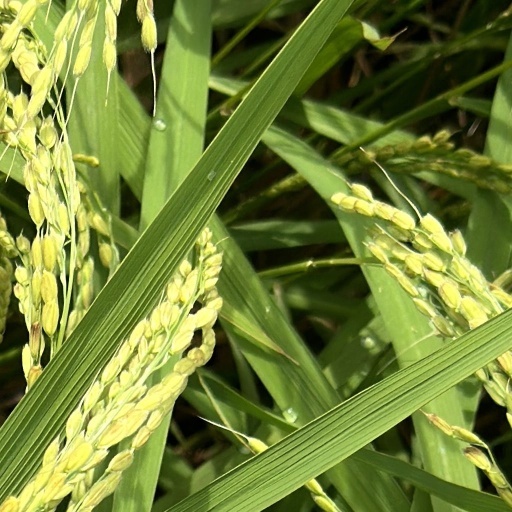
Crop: rice